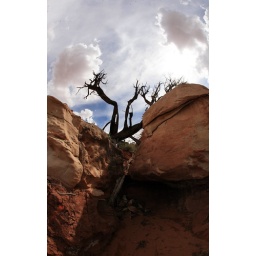
tree in a rock